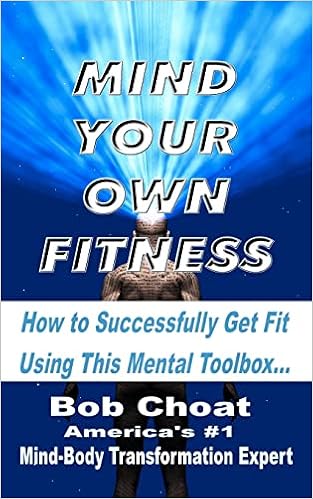
Mind Your Own Fitness: How to Successfully Get Fit Using This Mental Toolbox
Category: Books
About the Author I consider myself the "average guy" who is on this path of self-discovery. Along the way I decided that I want to make a difference, especially in the areas of health and fitness. It's all about that journey for all of us and I'm no different. As the son of a career soldier and a Japanese mother, I've had the advantage of traveling the world as a child and living in many different areas. While I don't have what anyone would consider 'roots" to any one area, I do look at myself as lucky. Learning about different cultures, even within the United States, has expanded my perception. From early on in my life I was exposed to the healthy side of life as well as the unhealthy side. My father was a life-long smoker and lived his life unhealthy. I remember him saying how much he hated to eat spinach as well as many other veggies. It was no wonder that he suffered from many cardiovascular diseases which led to his passing in 1983 under the age of 50. Just as I was lucky in being exposed to many cultures, I was also lucky to see both sides of health. My Japanese uncle, Keiji, represents what one could be like when living a healthy lifestyle. Even into his late 90s he showed vibrancy. Seeing so many sides of life led me to look at my own. I did manage to serve in the Marines and the Los Angeles Police Department. I love action and fitness was part of repertoire in both lines of work. I've made my fair share of mistakes. Even in health and fitness. Like I said earlier, I'm like the average guy. Yet, I went on a quest to want to learn more, especially in the area of how we think and believe. My question became, "What is that driving factor that leads us to do what we do?"
Features: America's #1 Mind-Body Transformation Expert, Bob Choat, brings to you the latest and best strategies, techniques and actions that will help to transform your mindset from where you are at right now to one of health and fitness. How we think and believe leads directly to the behavior and actions we take in life. So it is the same with health and fitness. What you think about most of the time will be the direction you take. Simply making adjustments in your subconscious mind will go a long way towards helping you succeed in the fitness arena. Learn the one word that most people use to motivate others that will actually sabotage your success and what words you should use instead... As a leader in the health, fitness and mindset arena, Bob will show you how to get from where you are at now to where you want to be. And by the way, will power is not the answer. You will discover the reason why most people have a hard time reaching their dream of a beach ready body. Most people set well-meaning New Year's Resolutions.This never works. Find out what does. You'll discover: The Power of Hypnosis to Help Reprogram Your Subconscious Mind The Ultimate Mind-Body Strategies to Help You to Connect Yourself to Absolute Fitness How an "Empty Mind" is Important for Success in any Endeavor Build True Self-Confidence on Your Way to a Fitter You The True Power of SMART (ER) Goals Create Your Future Now and that Includes the Body You Want Why Action is Necessary for any Kind of Success And that is simply a touch of what you will get in this manual... Grab it today and go through each chapter... Do the actions as stated to make it work for you... And most of all, have fun doing them... It is all about learning and doing...